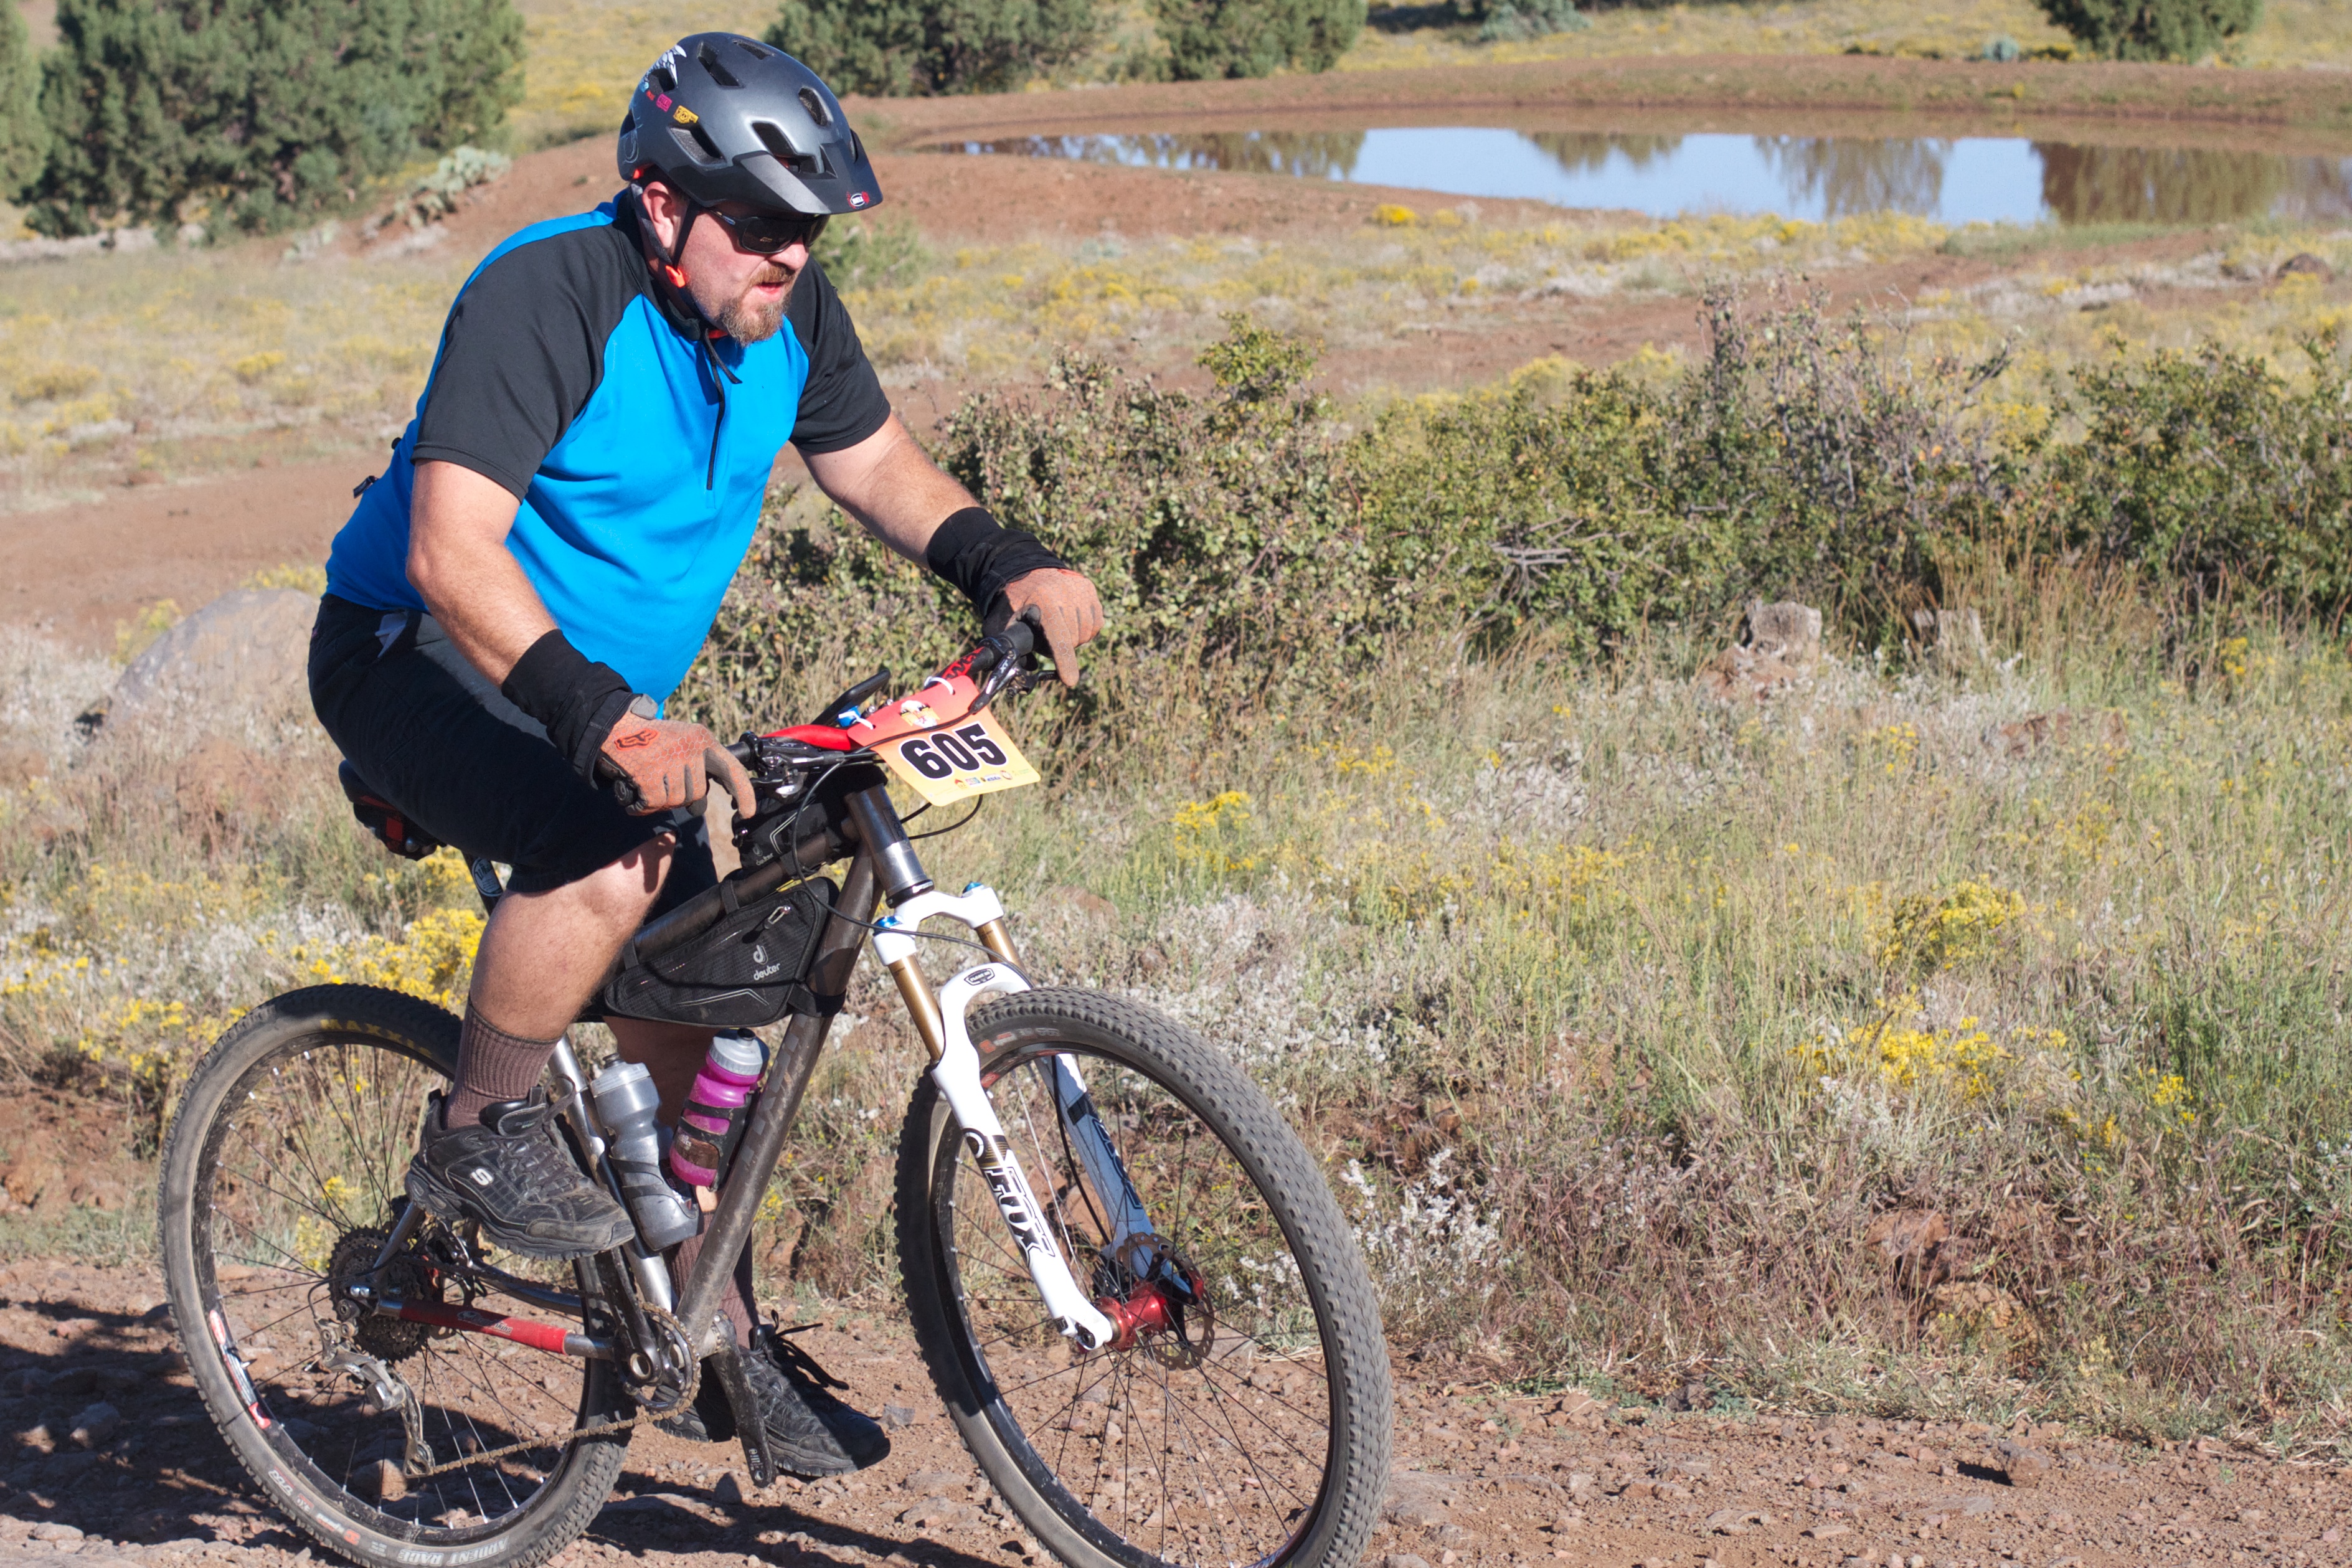
trail, bicycle, vehicle, soil, extreme sport, sports equipment, mountain bike, cycling, sports, fotr, freeride, mountain biking, road cycling, cycle sport, cyclo cross, downhill mountain biking, mountain bike racing, cross country cycling